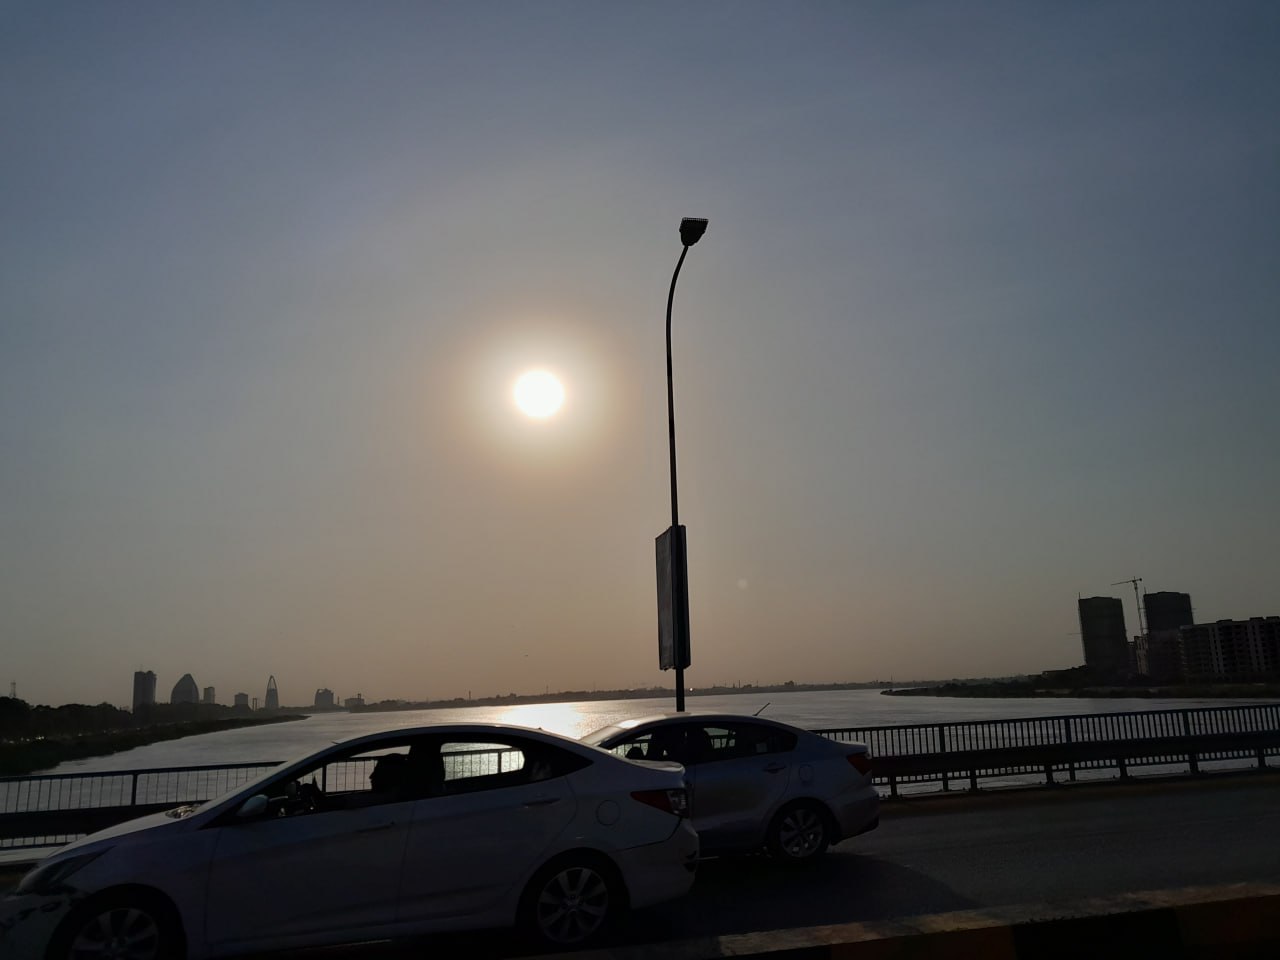
الوصف بالفصحى: شمس العصر فوق النيل، وسيارات تسير على الجسر
الوصف بالعامية السودانية: شمس العصر فوق النيل وعربات ماشّة في الكبري
التصنيف: Urban & City Life
التصنيف الفرعي: Bridges and Traffic